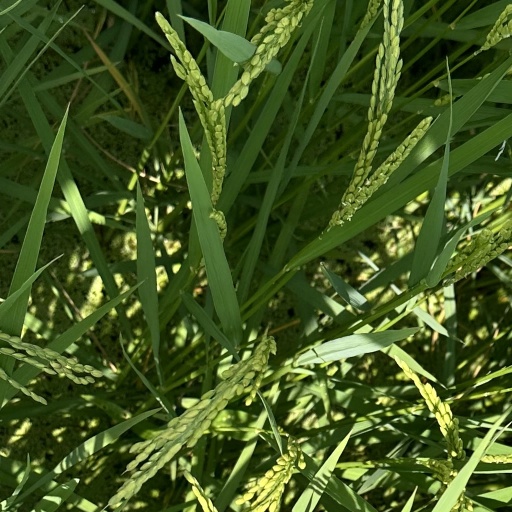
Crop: rice